Paul Stanley (composer)

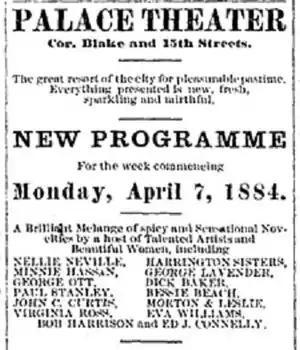
"Rocky Mountain News", (Denver, CO.), April 9, 1884

Paul Stanley (né Sonnenberg) (February 8, 1848 – March 14, 1909) was a German-born American composer and vaudeville comedian who some credit (but most do not) with writing the music for the ditty Ta-ra-ra Boom-de-ay for Henry F. Sayers' 1891 musical entertainment, "Tuxedo".